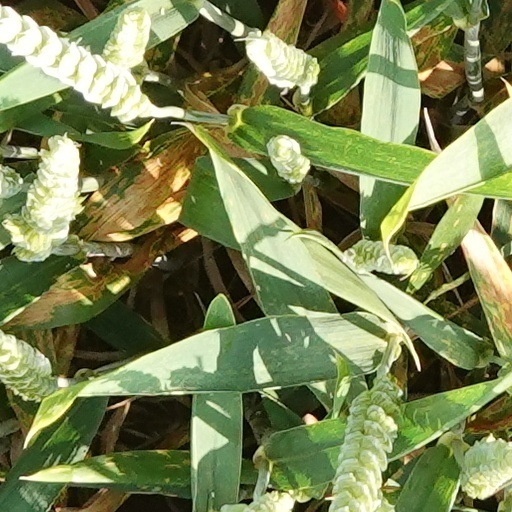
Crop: wheat